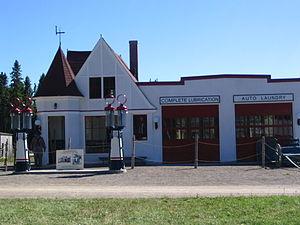
Station-service du Village Historique Acadien, au Nouveau-Brunswick (Canada).
La culture de l'Acadie a plusieurs caractéristiques qui la différencient de celle d'autres régions du Canada.
On appelle architecture acadienne, parfois architecture cadienne, un style d'architecture traditionnelle utilisé par les Acadiens et les Cadiens, surtout en Acadie et, par extension, l'architecture en général faite en Acadie.
Le Village historique acadien est situé à Bertrand, près de Caraquet, au nord-est du Nouveau-Brunswick.